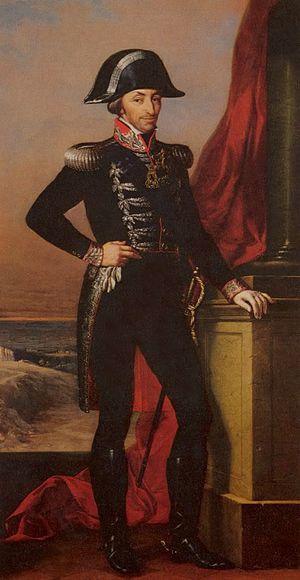
Le « jacobitisme » historique est un mouvement politique proche des Tories entre 1688 et 1807, composé de ceux qui soutenaient la dynastie détrônée des Stuarts et considéraient comme usurpateurs tous les rois et les reines britanniques ayant régné pendant cette période. Soutenu par les monarchies catholiques françaises et espagnoles, il était surtout implanté en Irlande et dans les Highlands d'Écosse qui furent le théâtre de plusieurs révoltes soutenues par la France. Plus marginalement, le jacobitisme disposait également d'un certain nombre de partisans dans le nord de l'Angleterre et au Pays de Galles.